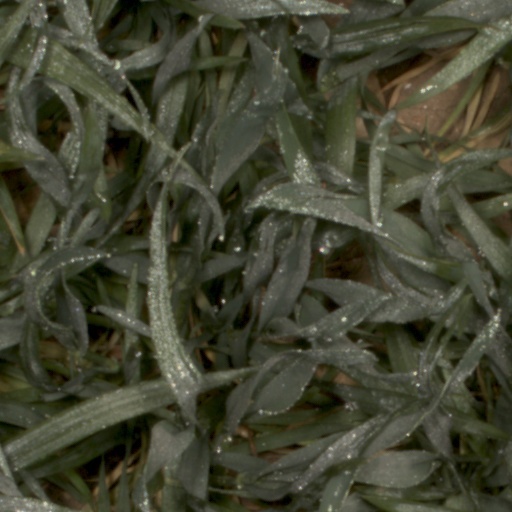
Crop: wheat